Sohn Suk-hee

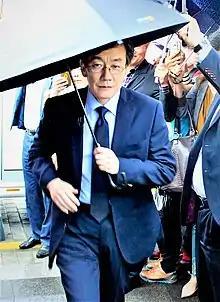
Sohn in 2017

Sohn Suk-hee (born 27 July 1956) is a South Korean journalist who served as the general director and president of JTBC and JTBC Studios from November 2020 to September 2021. He is also a former professor at Sungshin Women's University, Seoul, South Korea.